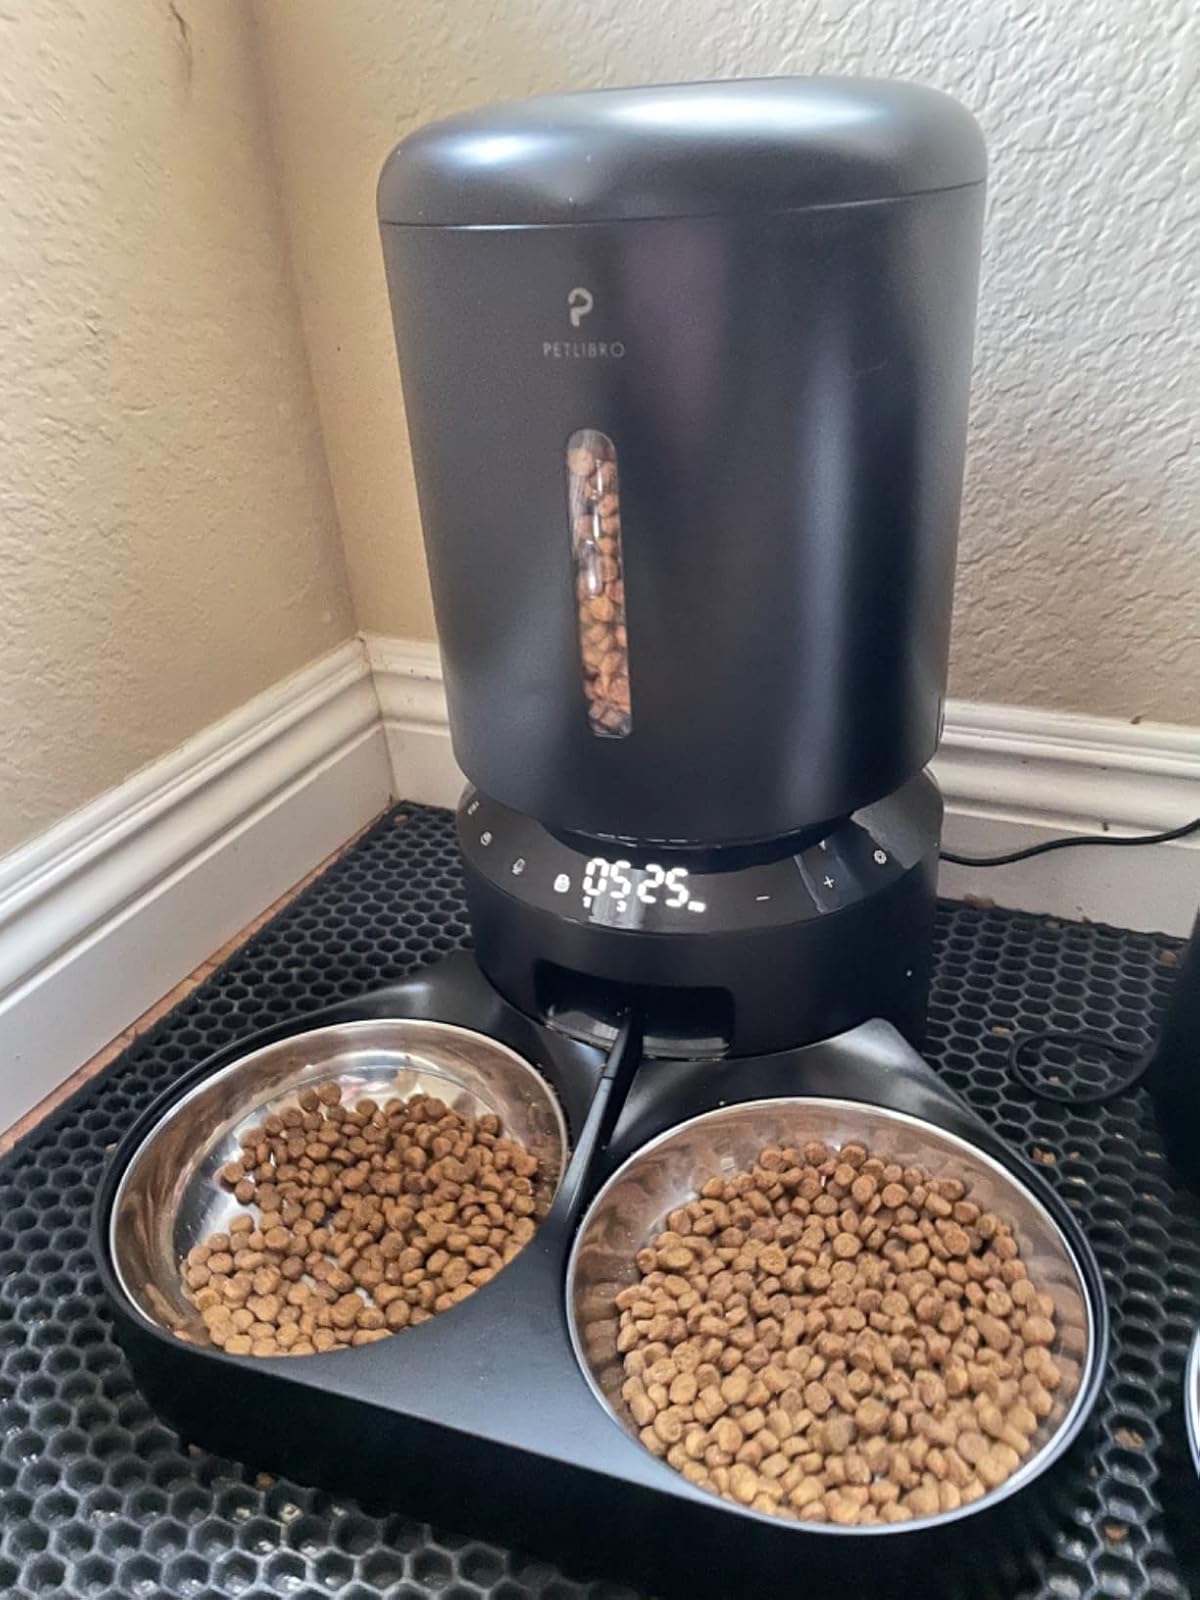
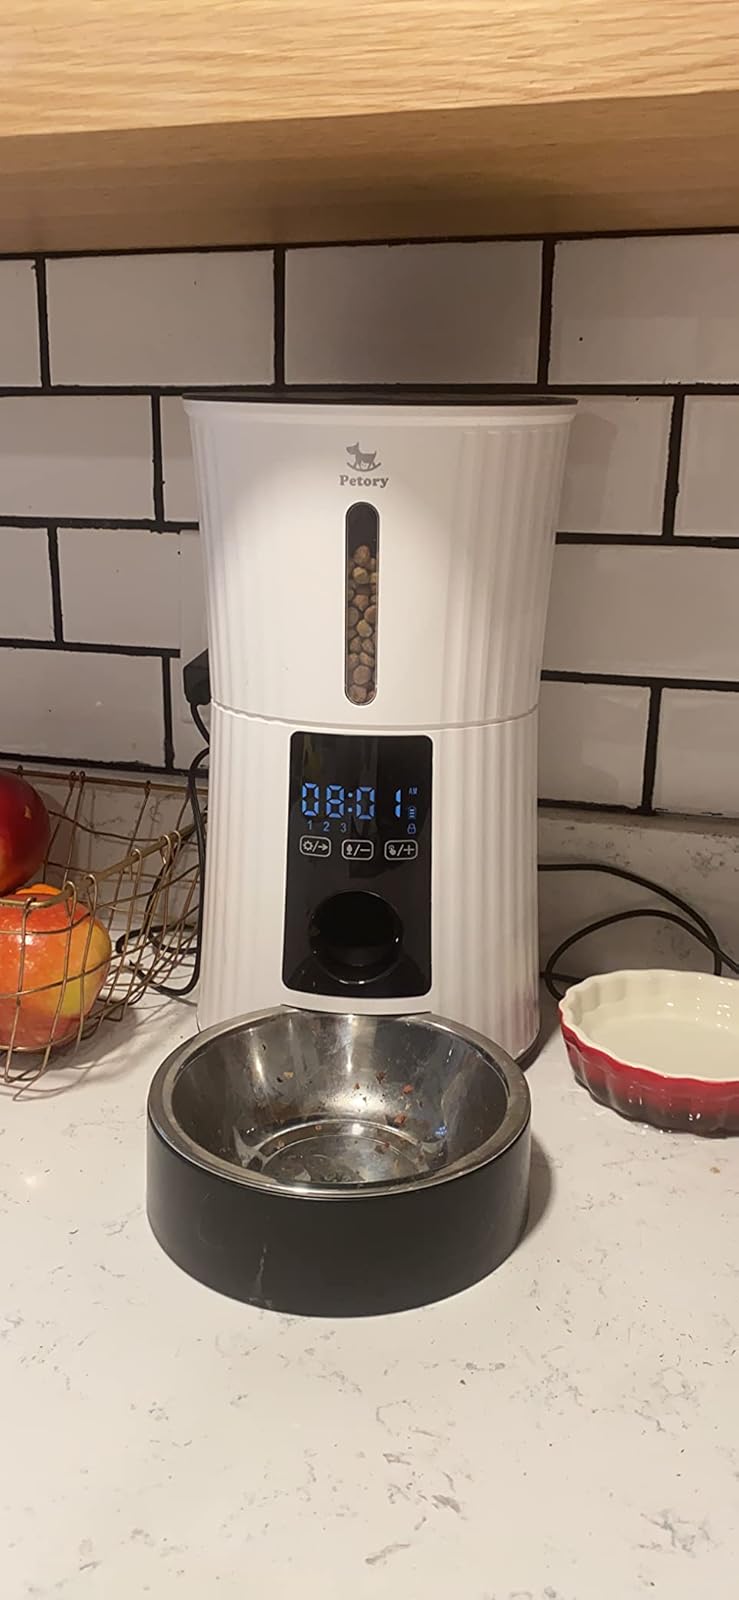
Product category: items_feeder
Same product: no